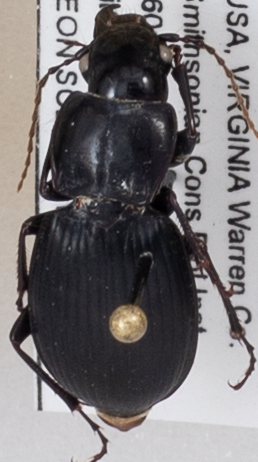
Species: Cyclotrachelus sigillatus
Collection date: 2021-07-29
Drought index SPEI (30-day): -0.54
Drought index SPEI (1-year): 0.32
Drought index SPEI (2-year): -0.24